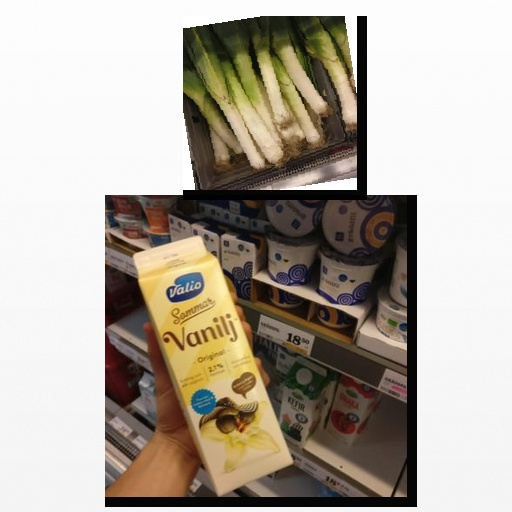
Food items: leek, vanilla_yoghurt